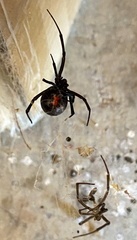
Species: Lactrodectus_hesperus